Infant clothing

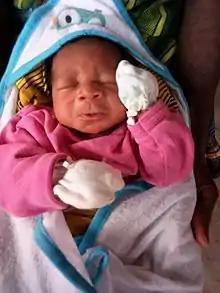
This newborn is wearing mittens to prevent accidental scratches.

For young babies garments will often have full leg and back openings to allow for easy nappy changing. Other helpful features also include fold over scratch mitts to the sleeves, to help prevent very young babies from accidentally scratching themselves.